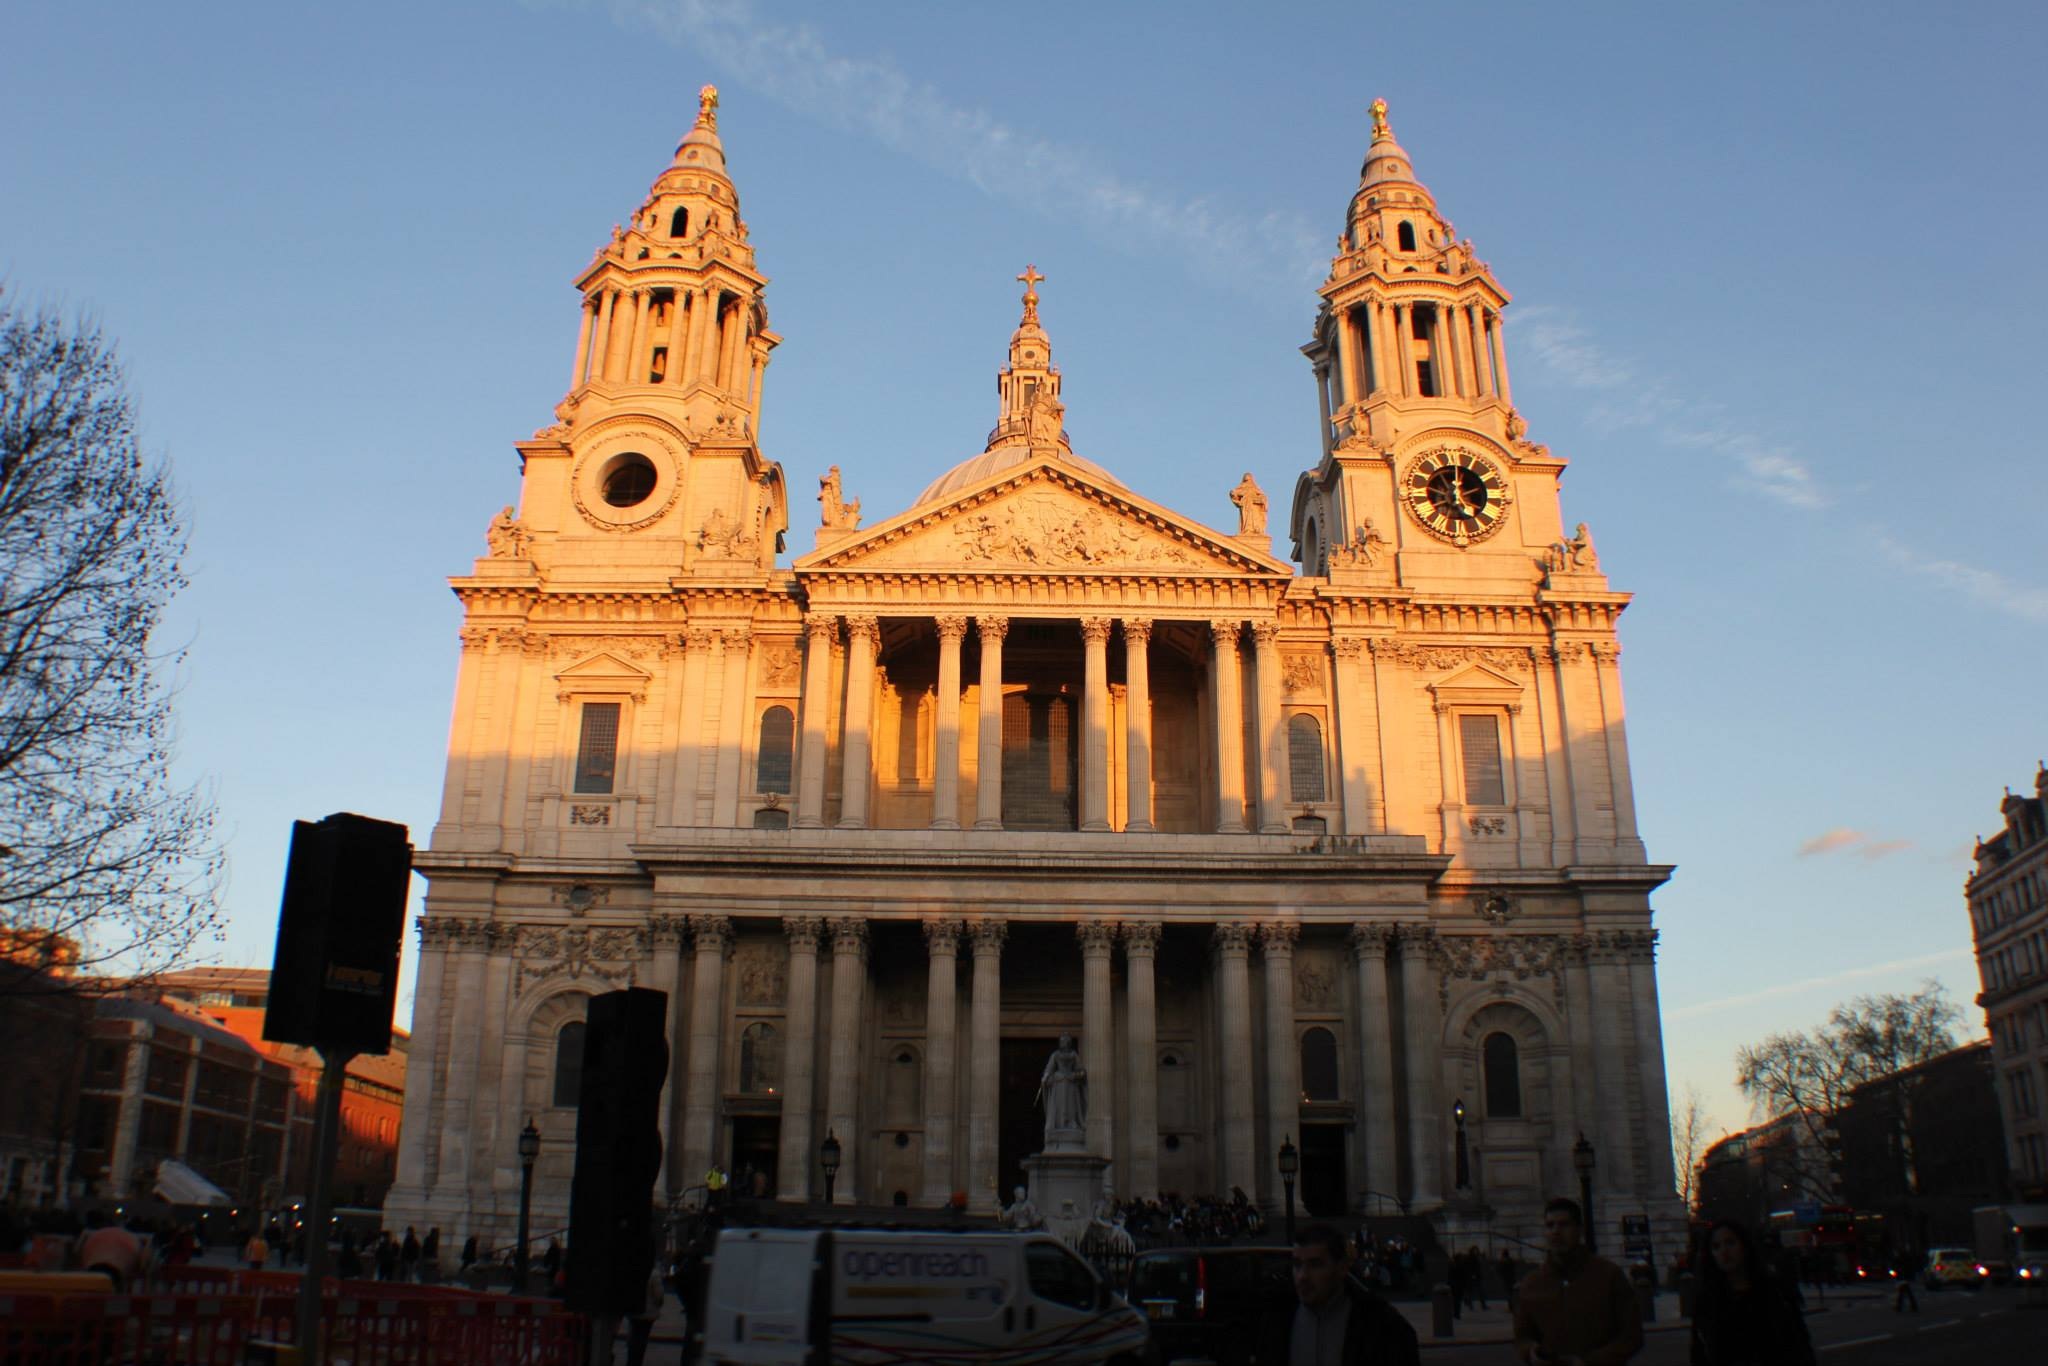
building, landmark, facade, church, cathedral, place of worship, london, basilica, historic site, saint paul